Morgenblatt für gebildete Stände

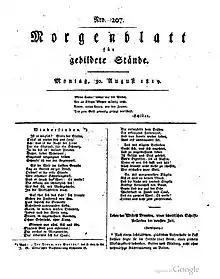
"Morgenblatt", 30 August 1819, with an excerpt of Goethe's "West–östlicher Divan"

The Morgenblatt für gebildete Stände ("Morning paper for the educated classes", renamed to Morgenblatt für gebildete Leser, "Morning paper for educated readers" in 1837) was a German cultural and literary journal that existed from 1807 to 1865. It appeared daily (Monday to Saturday) until 1851, when it was changed to a weekly journal. The was published by Cotta in Tübingen and later in Stuttgart, and was the most important German literary and cultural journal of its time.